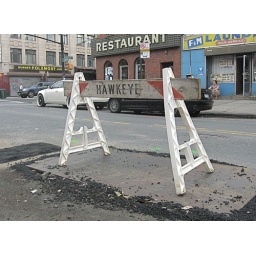
4 dys latter... 2 cones replaced by 1 plastic horse. Hole sealed shut w/ steel plate